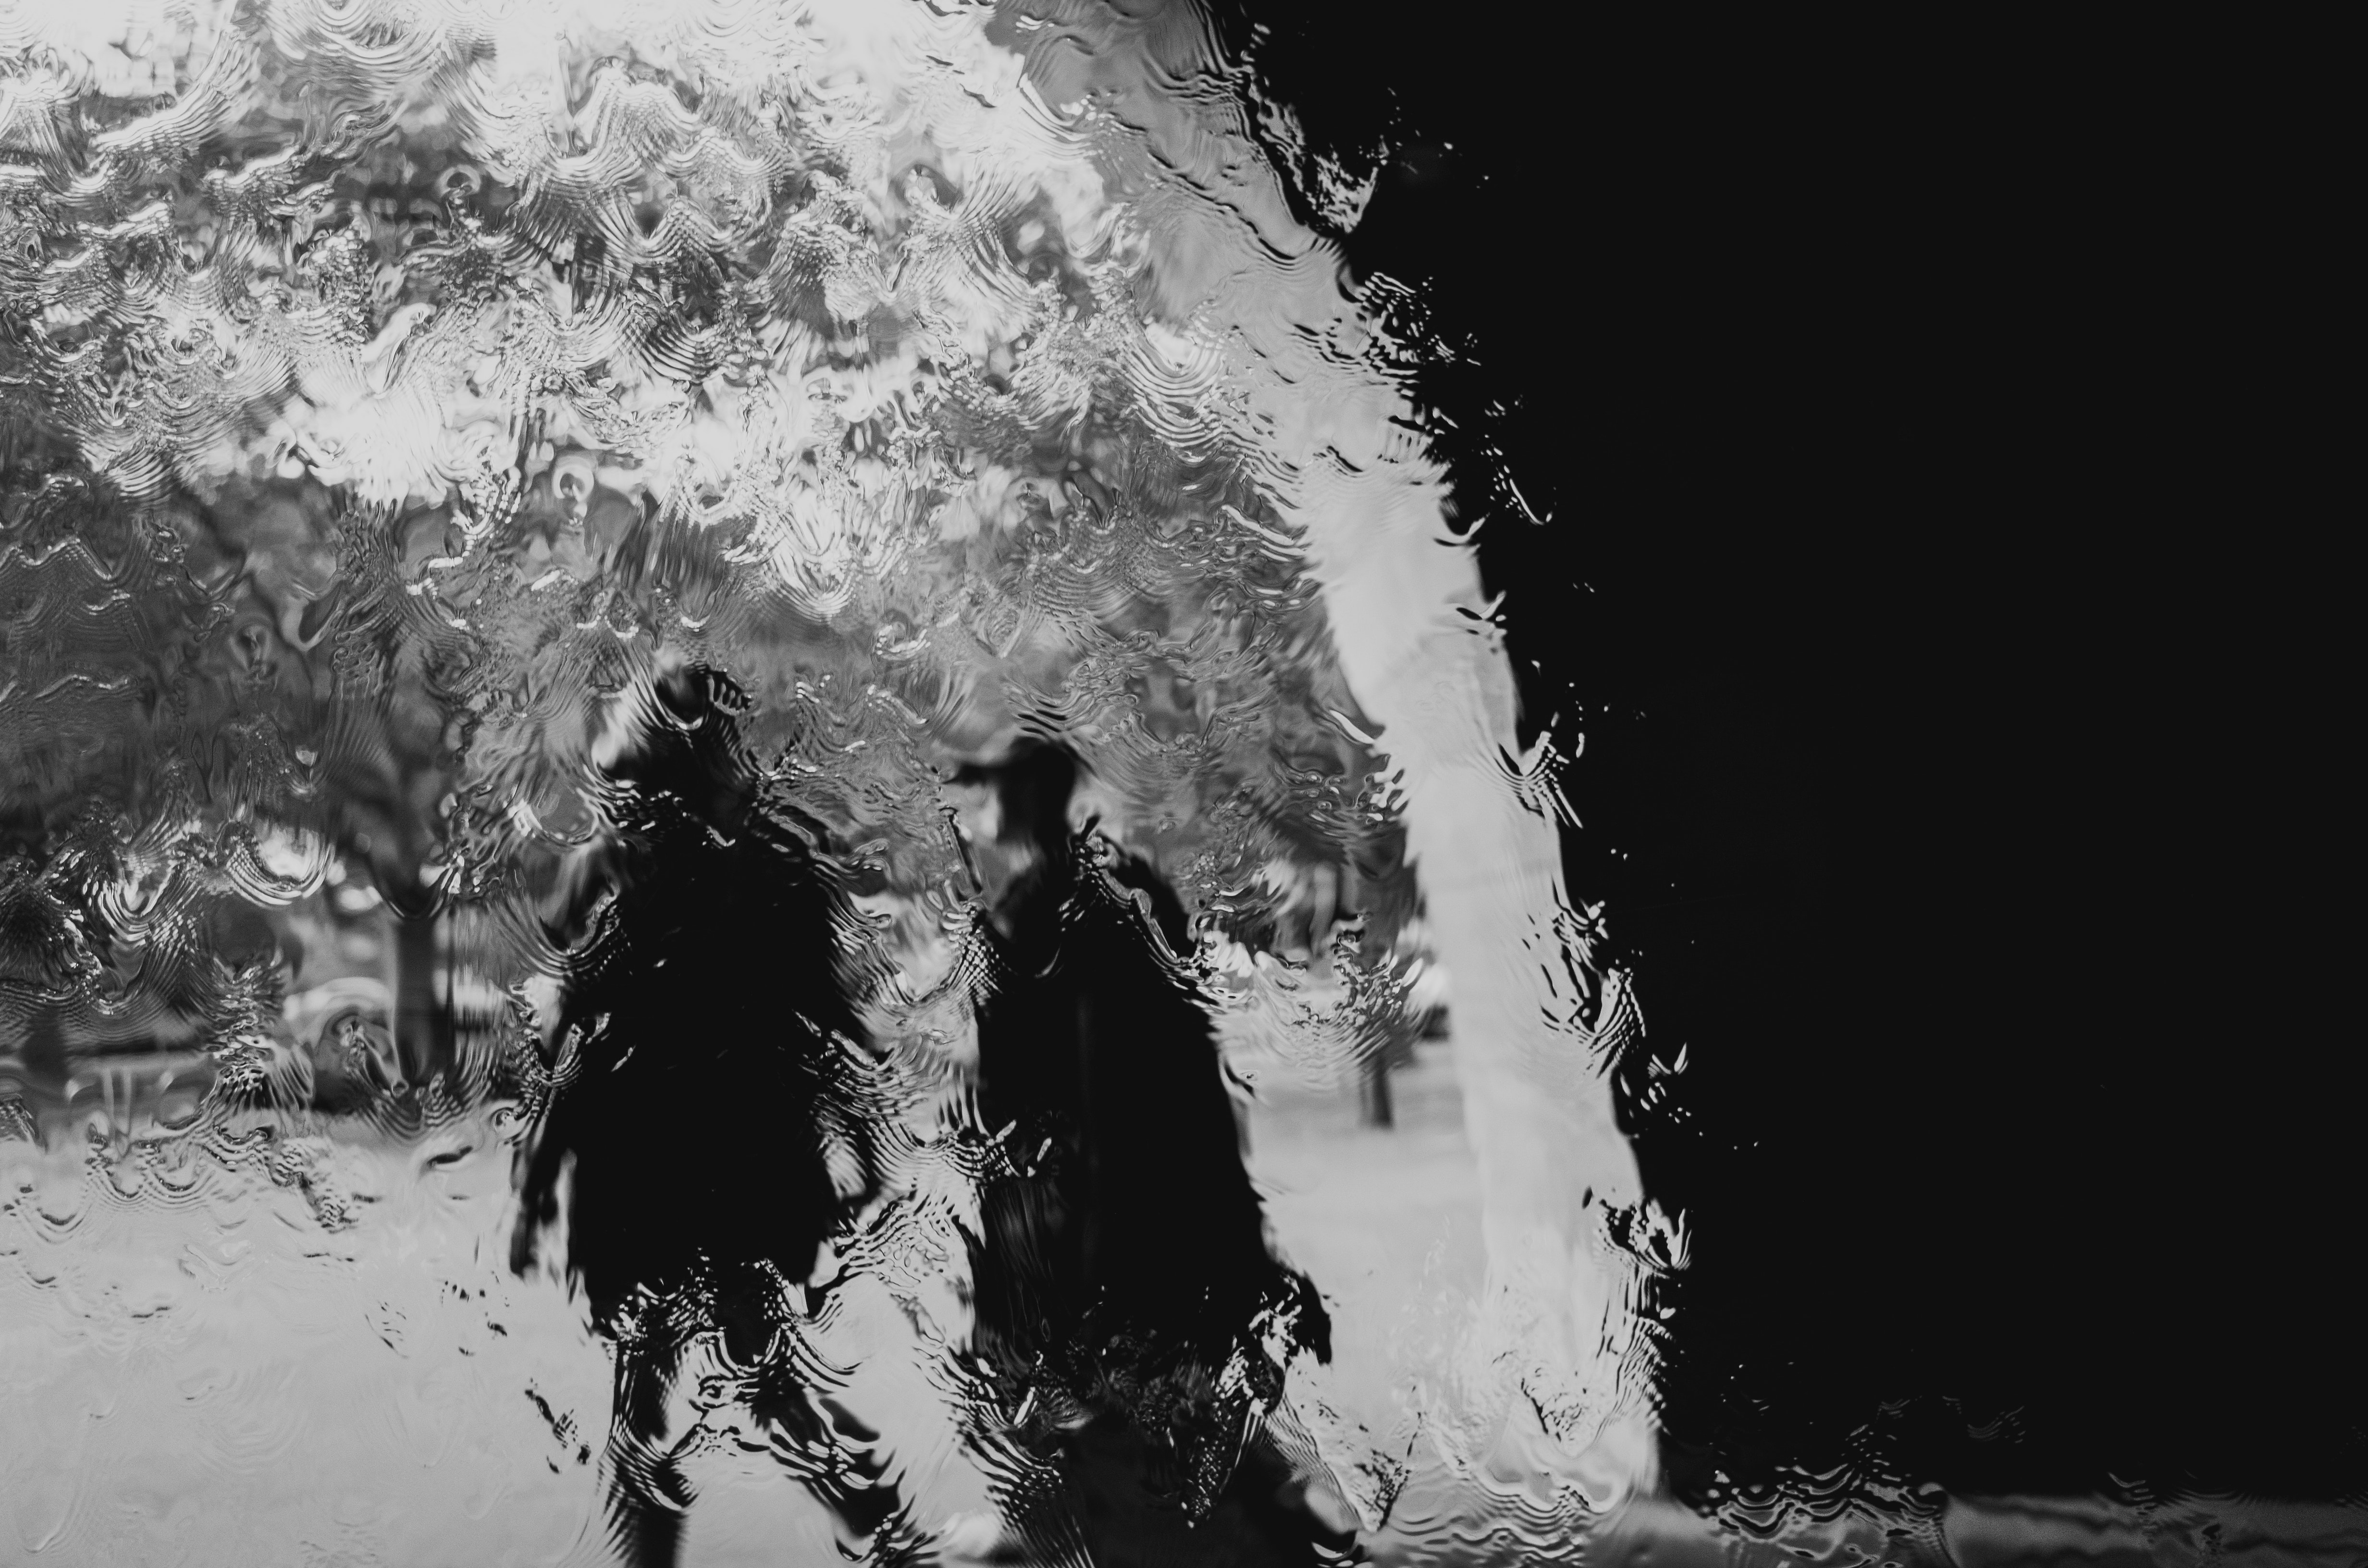
black, water, white, black and white, photograph, monochrome photography, monochrome, tree, photography, standing, snapshot, human, wave, shadow, stock photography, darkness, water feature, style, plant, world, gesture